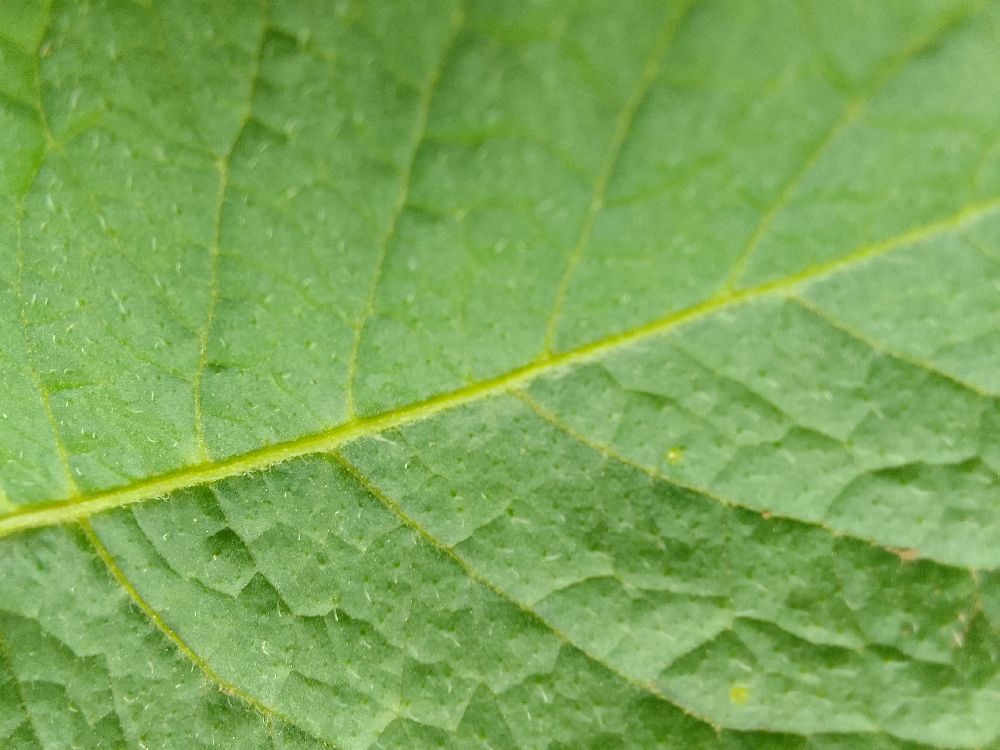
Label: Healthy